Devaki

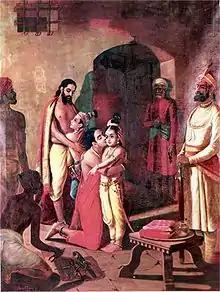
Krishna and Balarama meet their parents (Painting by Raja Ravi Varma)

Devaki (Sanskrit: देवकी, IAST: "Devakī") is a character in Hindu literature, most noted for being the mother of the god Krishna. She is one of the seven daughters of Devapa or Devaka, a king of the Yadu dynasty, and has four brothers. She is one of the wives of Vasudeva. Her cousin is Kamsa, the king of Mathura, a cruel tyrant who had been told by Narada that he had been an asura killed by Vishnu in his previous life (Kalanemi), exacerbating his wickedness. According to popular tradition, Devaki is considered to be an incarnation of Aditi, a mother goddess who was the daughter of Daksha and the wife of Kashyapa.